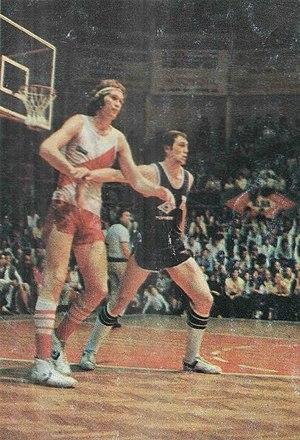
Pétur Guðmundsson, né le 30 octobre 1958 à Reykjavik, en Islande, est un ancien joueur islandais de basket-ball, évoluant au poste de pivot, devenu entraîneur.